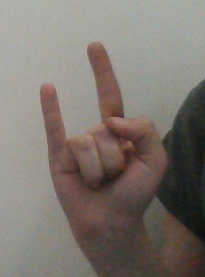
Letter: la